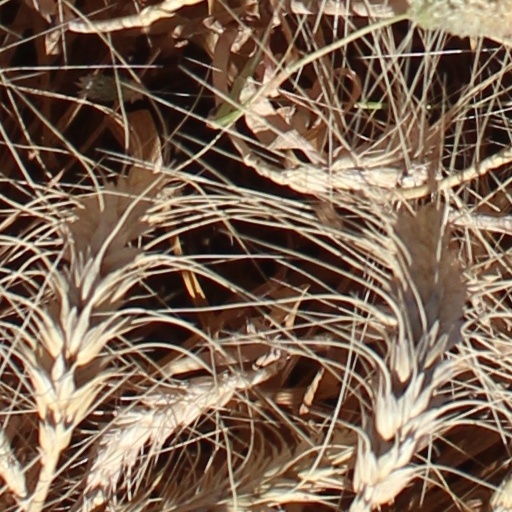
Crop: wheat